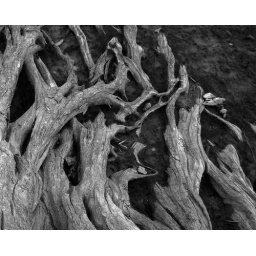
Crazy roots by this lake in Washington that has been clear cut